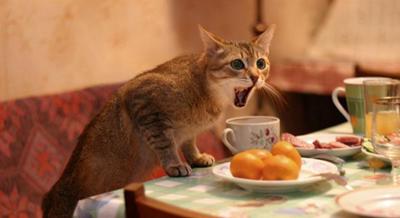
回答: 銀の皿のCMに弟が出演していることに気づく